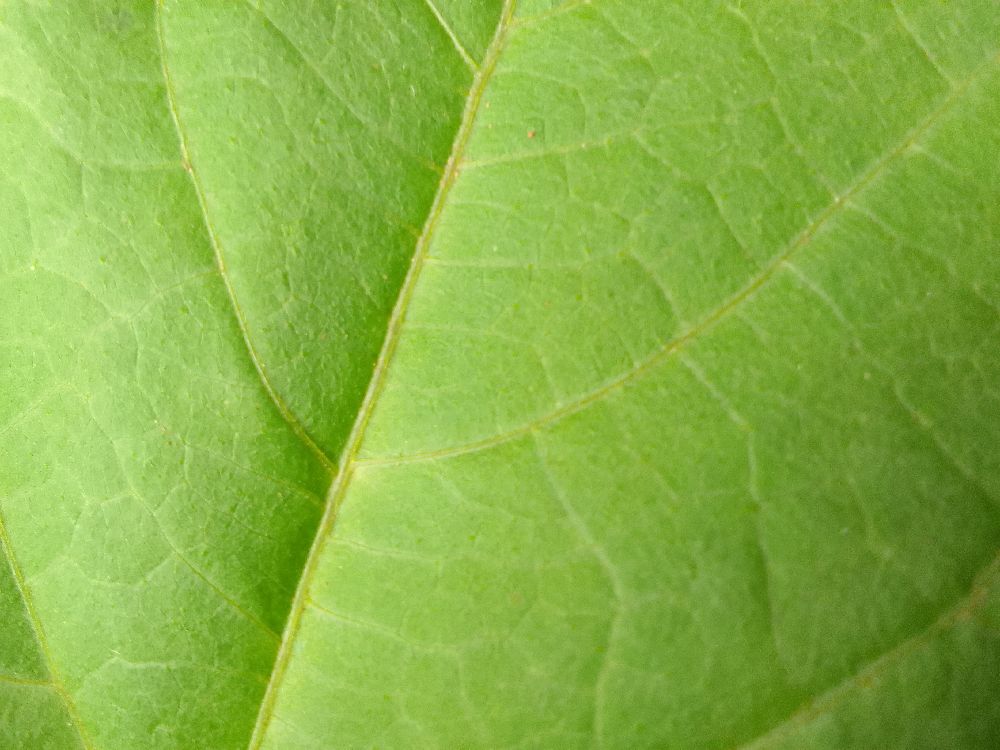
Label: healthy